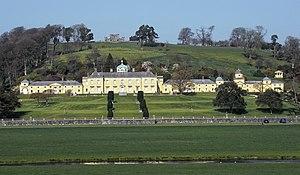
Hugh Fortescue, 1ᵉʳ comte Clinton, 14ᵉ baron Clinton propriétaire de Castle Hill, dans la paroisse de Filleigh, de Weare Giffard Hall, Devon, et d'Ebrington Manor, à Gloucestershire, était un propriétaire foncier et un pair. Il a construit la demeure seigneuriale palladienne de Castle Hill.